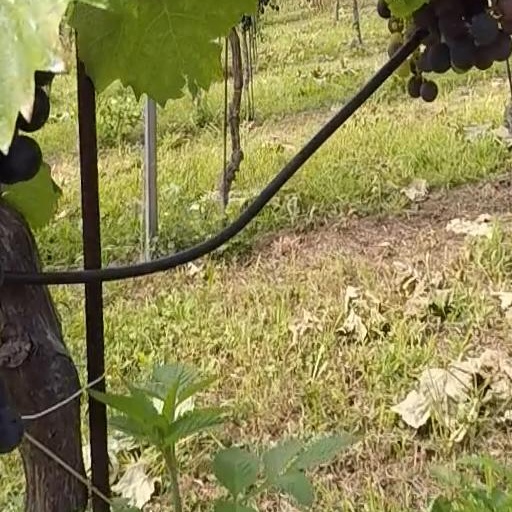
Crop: grape